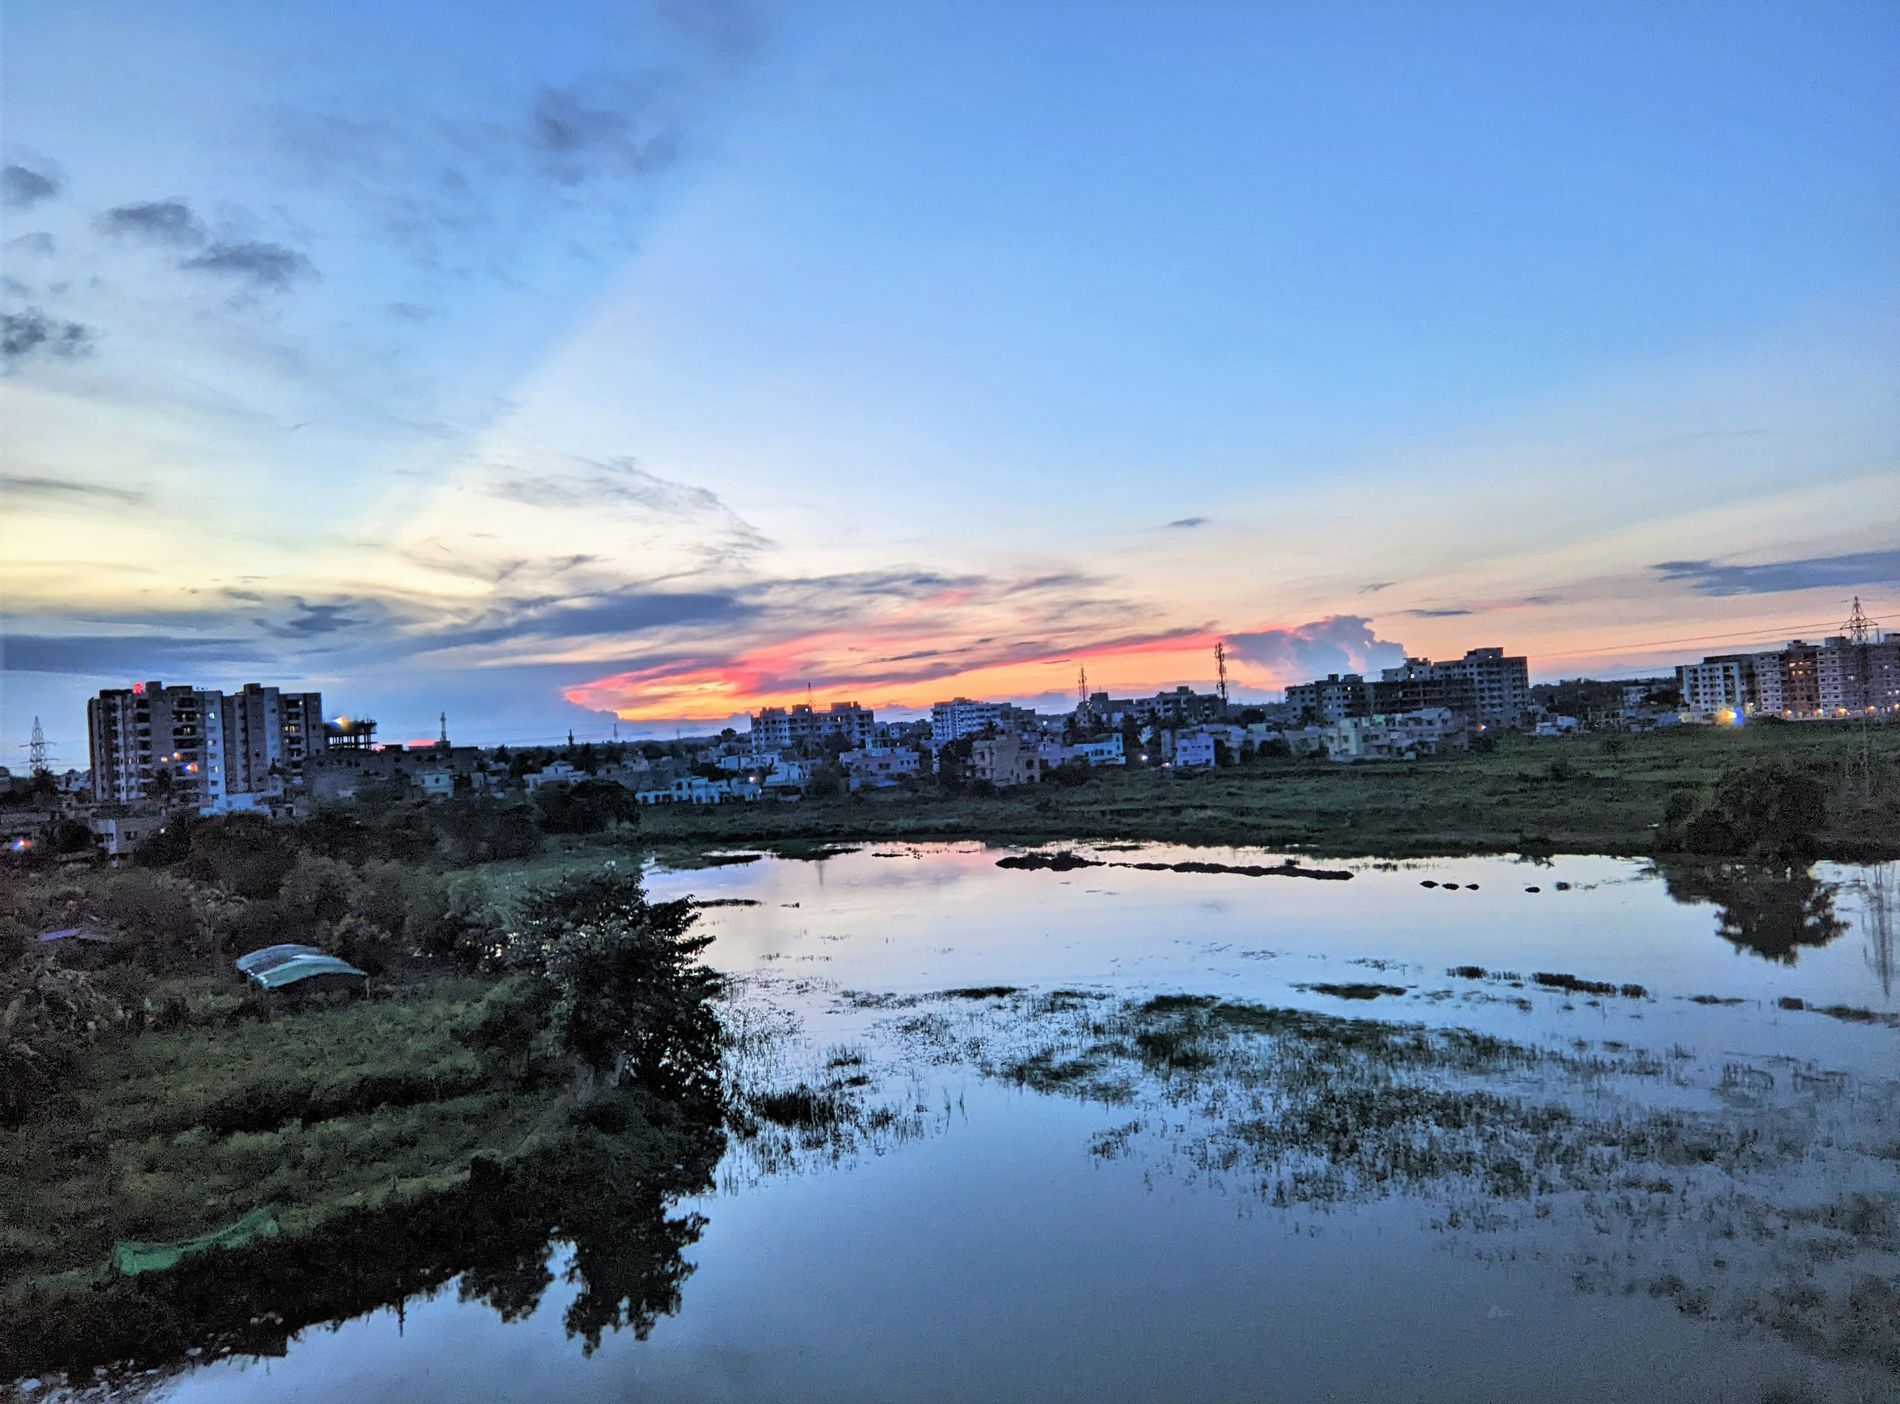
urban sunset
An urban landscape image showing water reflecting the gradual colors of a sunset, with a city in the background and green vegetation along the water's banks.
The scene depicts an urban landscape, with water reflecting the gradual colors of a sunset, a city in the background, and green plants along the water's banks. The camera angle is frontal, the overall atmosphere is calm and romantic, and the colors are warm.
Labels: Nature, Outdoors, Sky, Architecture, Building, Cityscape, Urban, City, Landscape, Scenery, Horizon, Neighborhood, Land, Water, Pond, Grass, Plant, Lake, Sunset, Tree, Sunrise, Swamp, Metropolis, Waterfront, Downtown, Cloud, Vegetation, Shelter, Park
Camera: Google Pixel 4a
Lens: Pixel 4a front camera 2.51mm f/2.0
Aperture: F2
Exposure: 1/33 sec
ISO: 81
Focal length: 2.5 mm